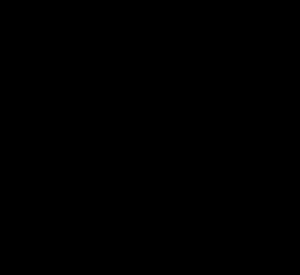
En géométrie projective finie, le plan de Fano, nommé ainsi d'après le mathématicien Gino Fano, est le plus petit plan projectif fini, c'est-à-dire celui comportant le plus petit nombre de points et de droites, à savoir 7 de chaque. C'est le seul plan projectif de 7 points, et c'est le plan projectif sur le corps fini à deux éléments.
En mathématiques, et plus particulièrement en combinatoire, un système de Steiner est un type de design combinatoire.
Gino Fano est un mathématicien italien.
La théorie du design combinatoire est une partie des mathématiques combinatoires ; elle traite de l'existence, de la construction et des propriétés de systèmes d'ensembles finis dont les arrangements satisfont certains concepts d'équilibre et/ou de symétrie. Ces concepts sont assez imprécis pour qu'une large gamme d'objets puisse être considérée comme relevant de ces notions. Parfois, cela peut concerner la taille des intersections comme dans les plans en blocs, d'autrefois on est intéressé par la disposition des entrées dans un tableau comme dans les grilles de sudoku.